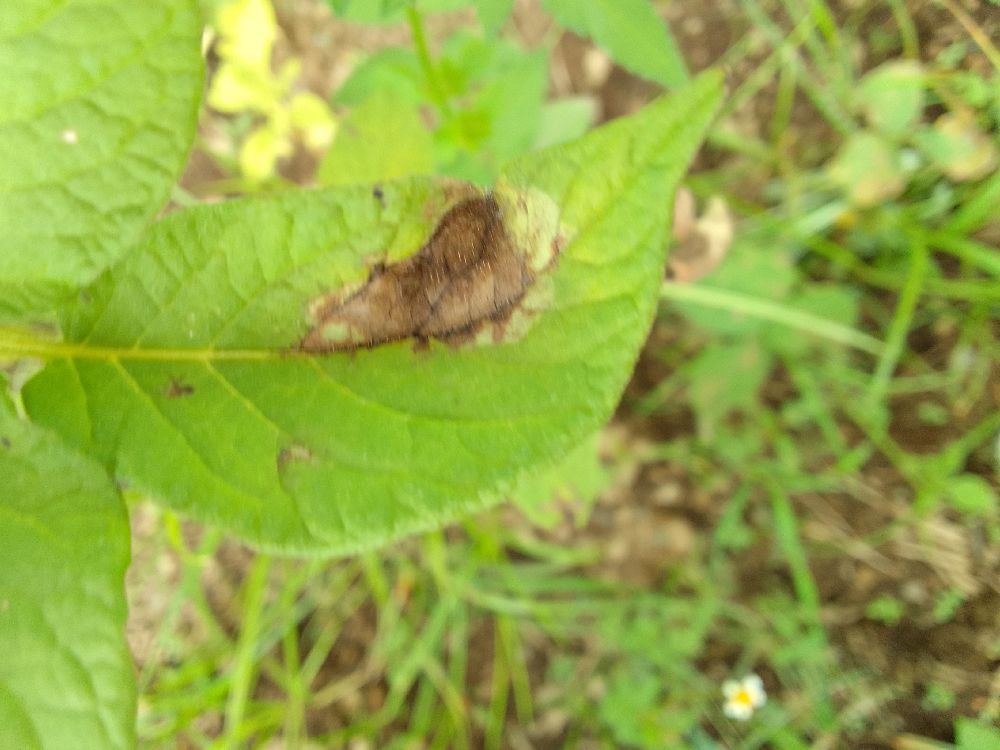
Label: Late blight